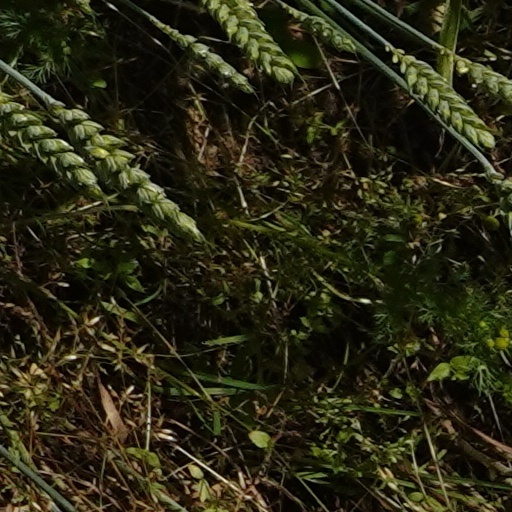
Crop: wheat